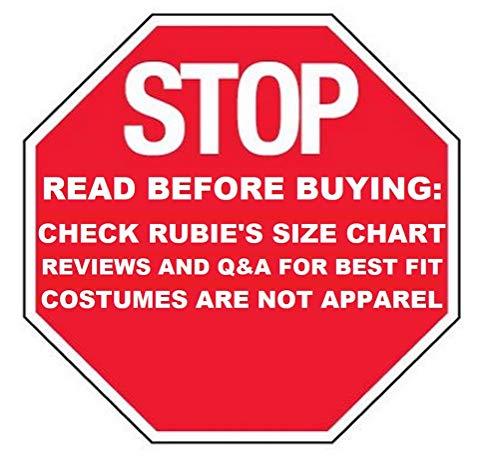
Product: Rubie's Lace Angel Children's Costume, na, Large
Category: Clothing, Shoes & Jewelry | Costumes & Accessories | Kids & Baby | Girls | Costumes
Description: Angel costume dress with lace accent and wings.
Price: $18.39
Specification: ProductDimensions:13x3x18inches|ItemWeight:10.4ounces|ShippingWeight:12.3ounces(Viewshippingratesandpolicies)|DomesticShipping:ItemcanbeshippedwithinU.S.|InternationalShipping:ThisitemcanbeshippedtoselectcountriesoutsideoftheU.S.LearnMore|ASIN:B078976DX4|Itemmodelnumber:641234_L|Manufacturerrecommendedage:8-10years